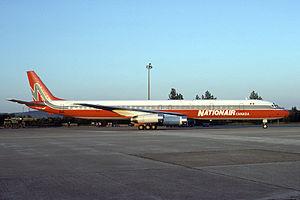
Nationair était une compagnie aérienne canadienne. Nationair a eu son siège dans le Bâtiment Nationair, Aéroport international Montréal-Mirabel, Mirabel, Québec.